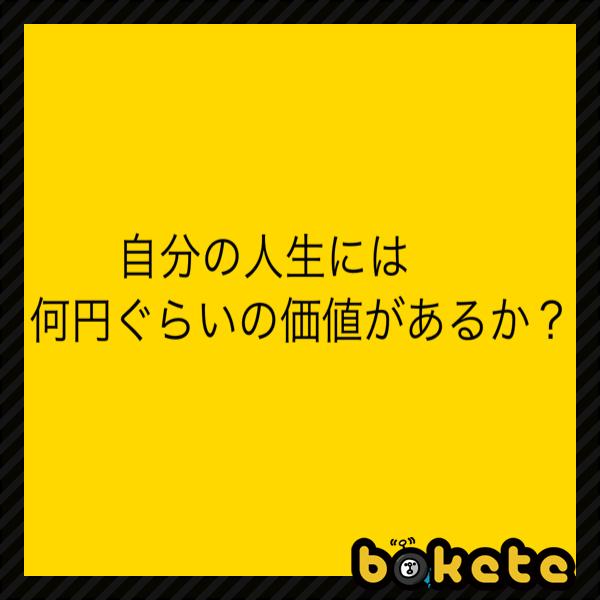
回答: 生まれてすいま千円